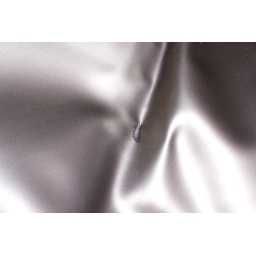
hole in my water bed